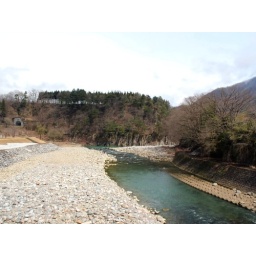
Emerald coloured water and white pebble stones of the streamlet in Shirakawa-go, Japan